Sundar Popo

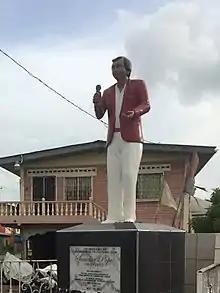
Statue of Sundar Popo in Debe

While Popo had recorded and performed prolifically since the late 1960s, failing health and eyesight forced him to slow down. At the 2000 Chutney Monarch competition, his performance had to be cut short after one song, and he played his final concert on 1 April 2000, in Connecticut. On 2 May 2000, he died at the home he had built on Lal Beharry Trace in Monkey Town from heart and kidney ailments relating to diabetes. His funeral was attended by Trinidad and Tobago Prime Minister, Basdeo Panday. He is survived by his three sons Hemant, Harripersad, and Jaiknath Sundar, and his daughter Sundari. Popo's granddaughters, Chandra and Natasha Sundar, are now following in their grandfather's footsteps in singing. An auditorium called Sundarlal Popo Bahora Auditorium is named after him at the Southern Academy for the Performing Arts (SAPA) in San Fernando. At that same auditorium, a play called "Sundar" is about Popo's life, produced by Iere Theatre Productions Ltd. Popo's song "Chadar Bichawo Balma" was a song that Amitabh Bachchan incorporated into his medleys on his live stage performances in 1982/83. Sonu Nigam has also done a rendition on Popo's songs. Kalpana Patowary has also resung some of Popo's songs. Popo's song "Pholourie Bina Chutney" was resung and put into the popular Bollywood movie "Dabangg 2". There are negotiations going on to rename Monkey Town, the small village Popo was from, to Sundar Popo Village and to rename the street he lived on, Lal Beharry Trace to Sundar Popo Road. There is a statue of Sundar Popo in Debe.